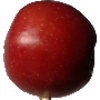
Label: Apple Braeburn 1